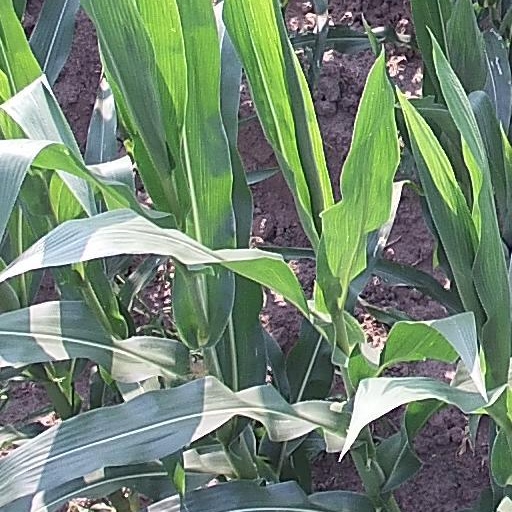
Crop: maize; corn